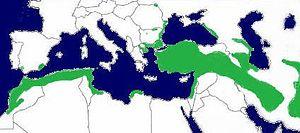
Testudo graeca est une espèce de tortues de la famille des Testudinidae. En français elle est appelée tortue mauresque ou tortue grecque.